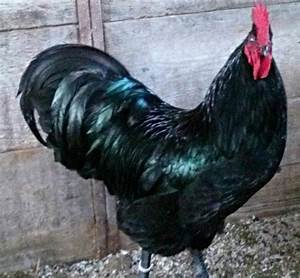
Label: chicken